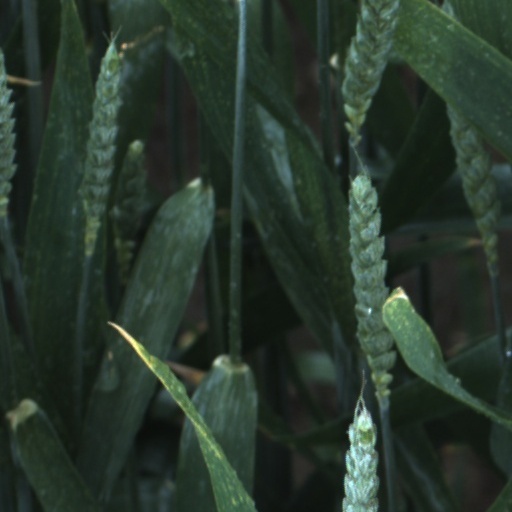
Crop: wheat